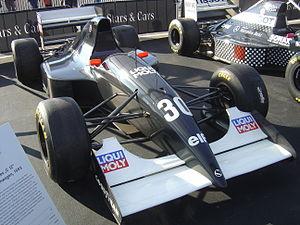
La Sauber C12 est une monoplace de Formule 1 engagée par l'écurie suisse Sauber dans le cadre de la saison 1993 de Formule 1. Elle est pilotée par l'Autrichien Karl Wendlinger et le Finlandais JJ Lehto. La C12 est propulsée par un moteur Ilmor 2175A développé en collaboration avec Mercedes rebadgé au nom de l'écurie.